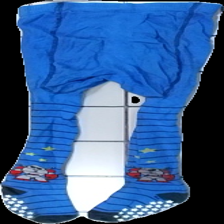
View: back
Type: Tights
Category: Children
Brand: Not in the list
Brand text on label: walking
Colors: Blue, Red, Grey, Black, White
Material: 75% bomull 25% nylon
Pattern: Other
Cut: Tight
Size: 92
Season: All
Stains: Minor
Damage: nopprigt
Damage location: top center
Damage 2: smuts fläck
Damage 2 location: top right
Damage 3: smuts fläckar
Damage 3 location: top right
Price range: <50
Recommended usage: Export
Description: tights med tryck